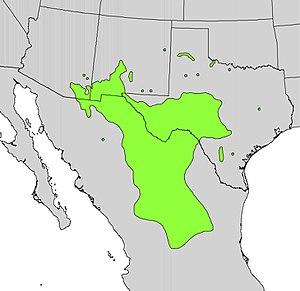
Le sumac à petites feuilles ou sumac du désert est une espèce de sumacs de la famille des Anacardiaceae.